Tank classification

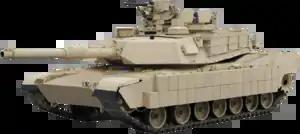
United States Army M1A2 Abrams main battle tank, fitted with reactive armor, as per the recent TUSK refit.

A flame tank is a tank equipped with a flamethrower, most commonly used to supplement combined arms attacks against fortifications, confined spaces, or other obstacles. The type only reached significant use in the Second World War, during which the United States, Soviet Union, Germany, Italy, Japan and the United Kingdom (including members of the British Commonwealth) all produced flamethrower-equipped tanks.